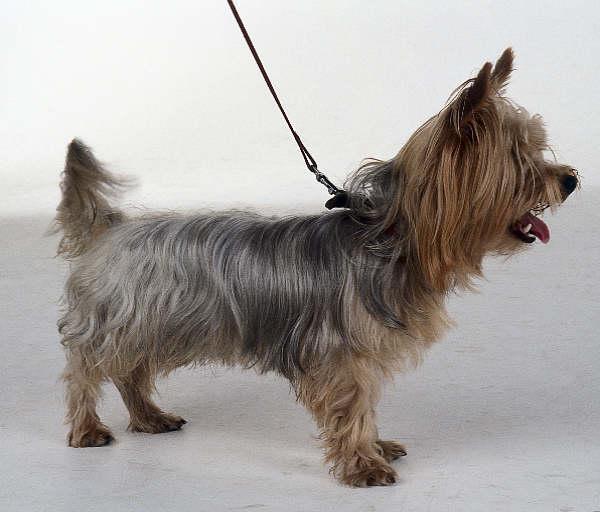
Australian_terrier